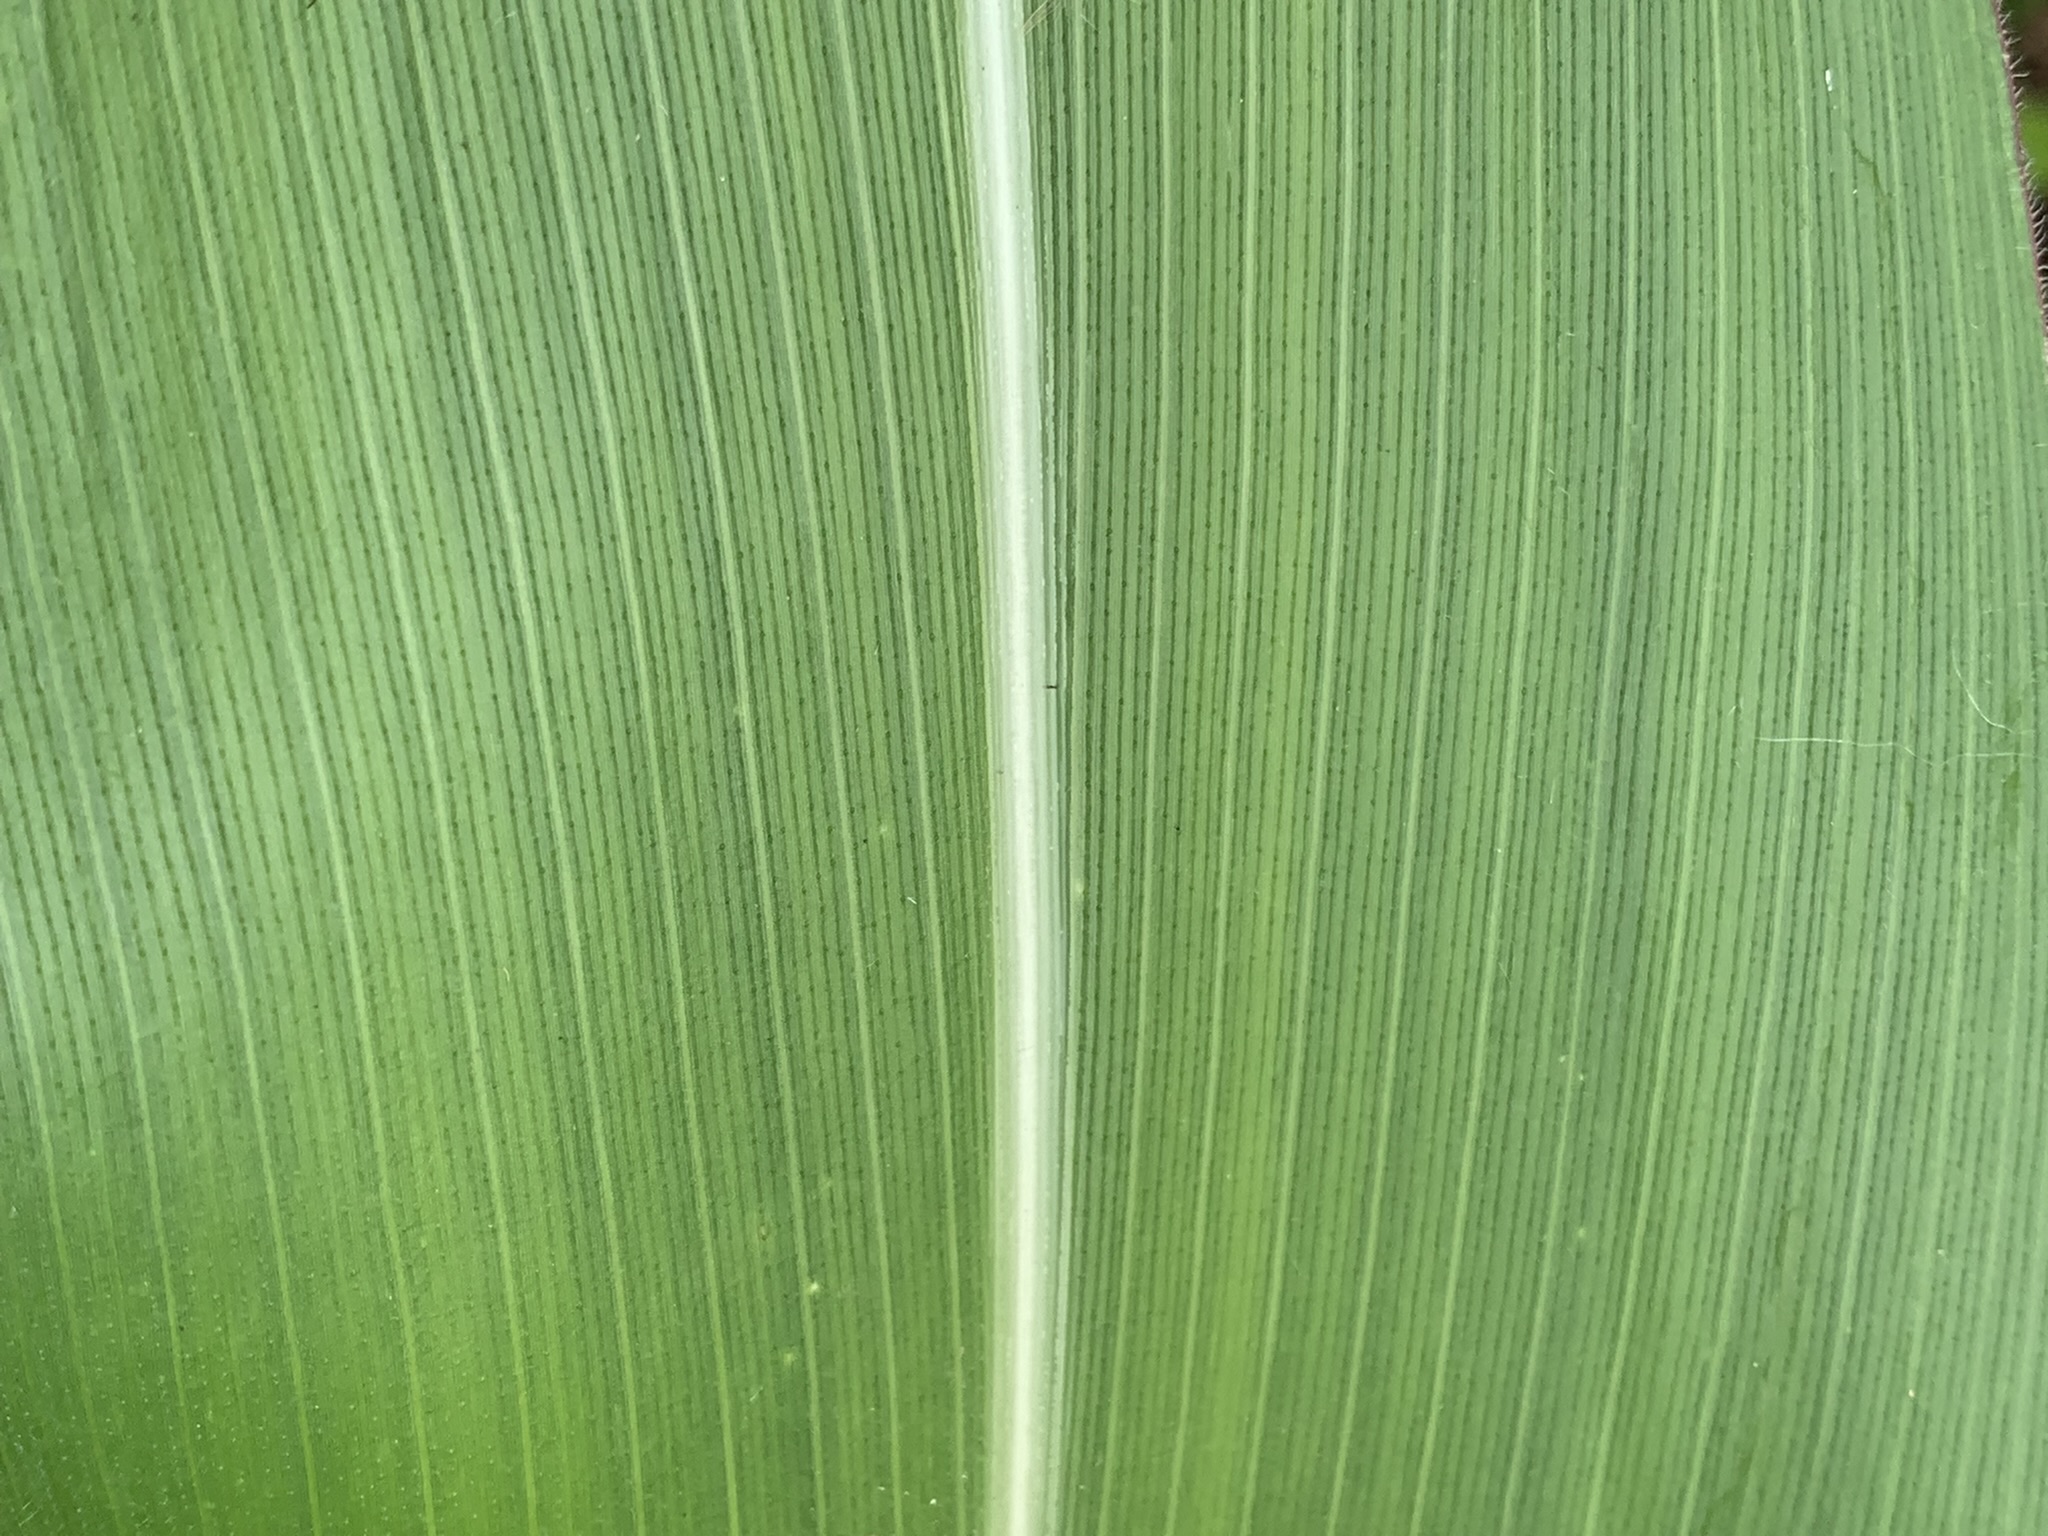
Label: Healthy